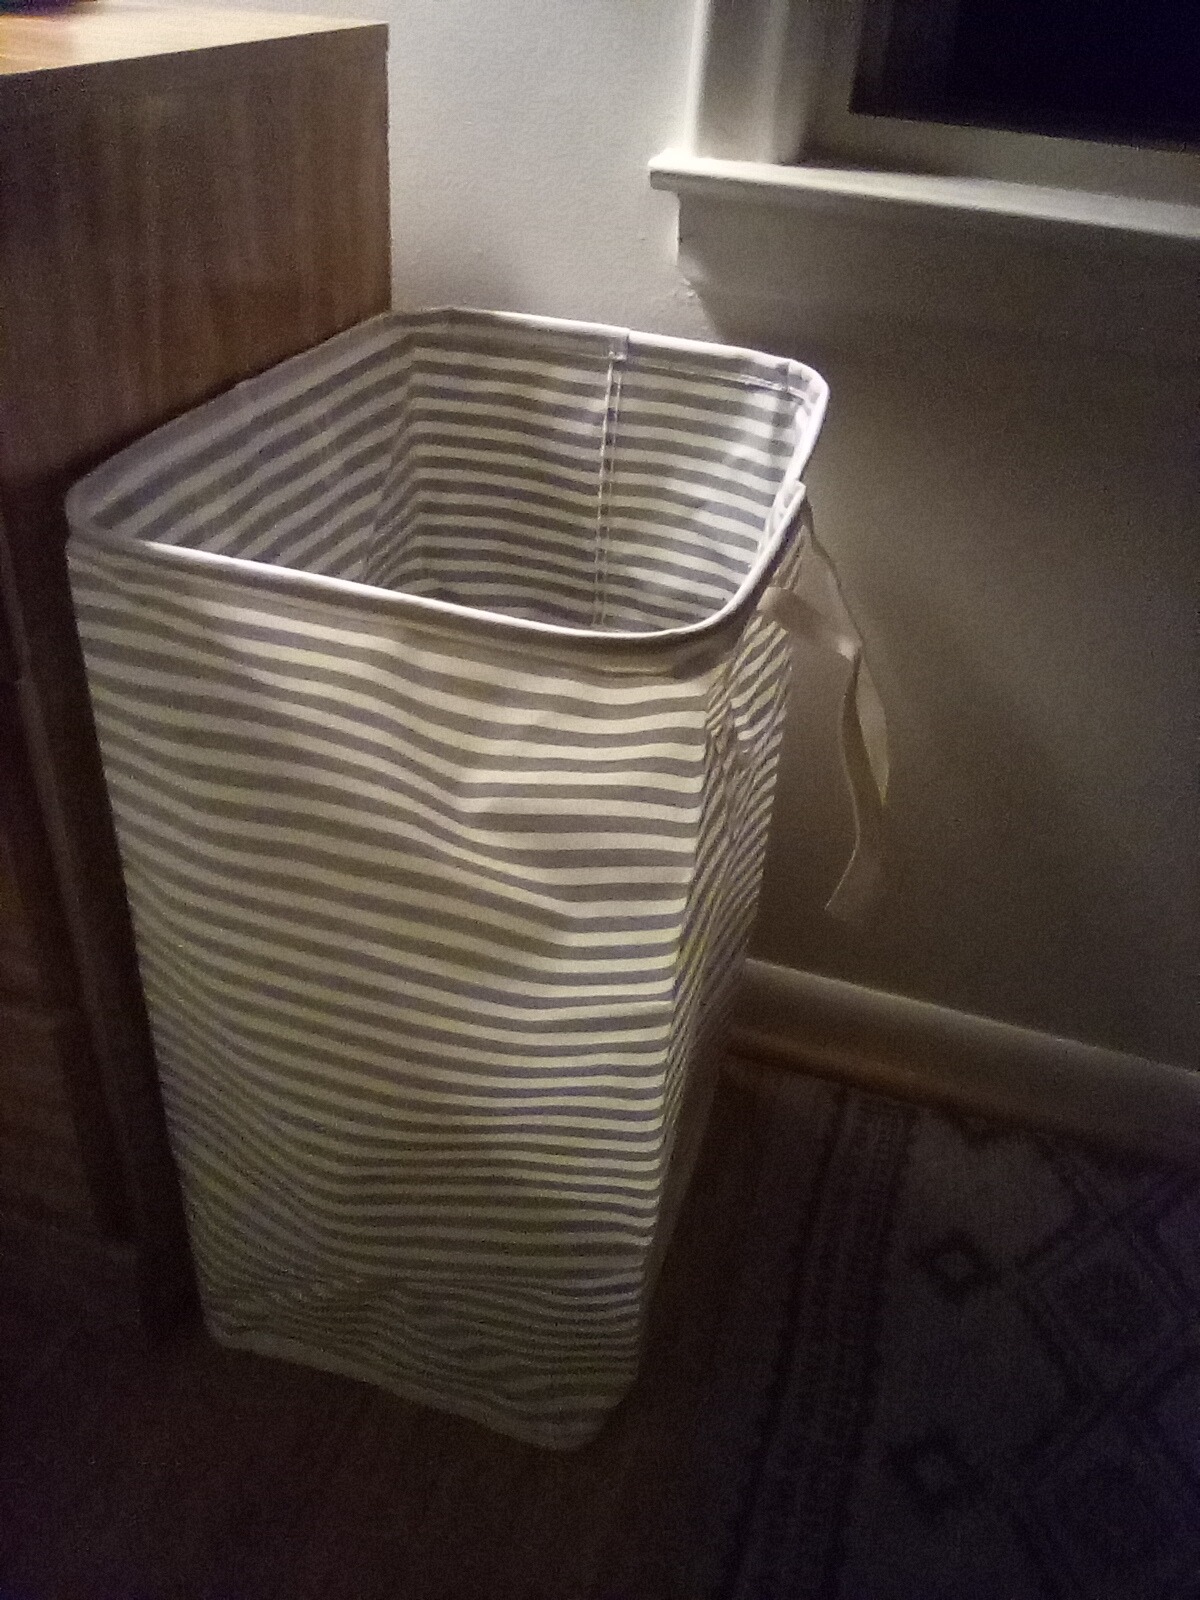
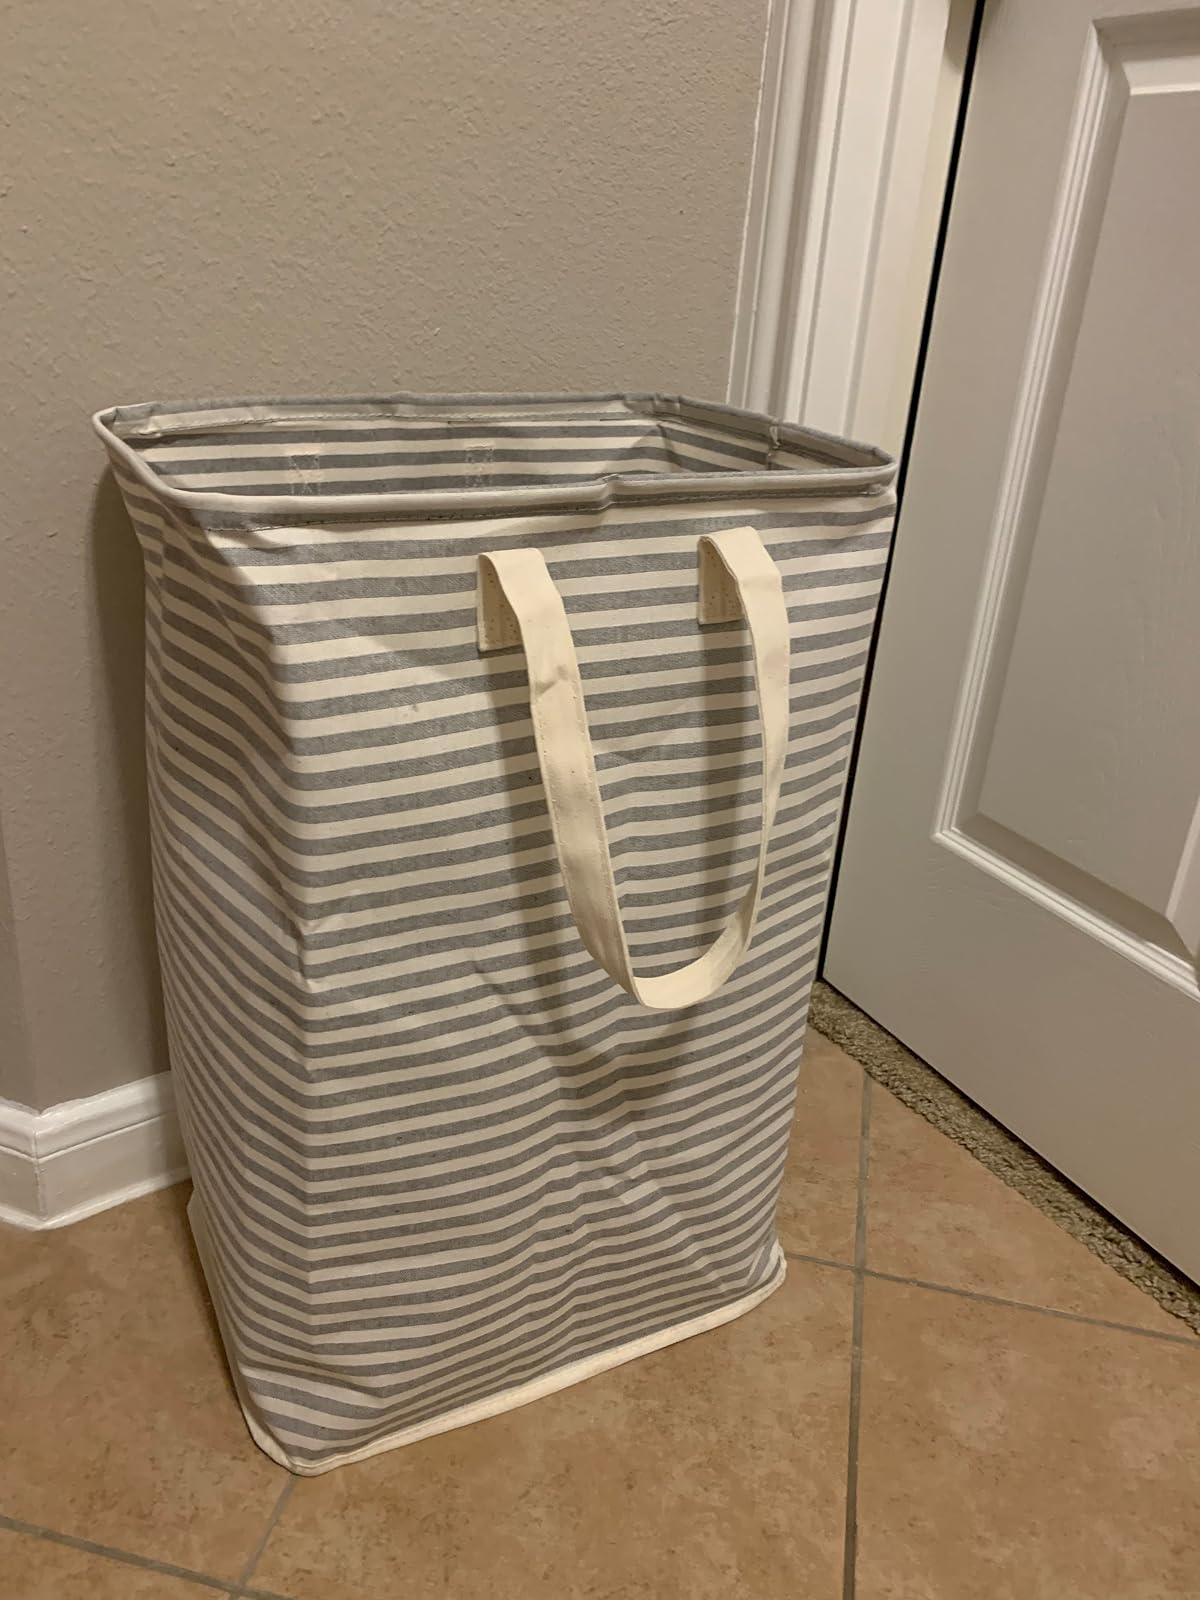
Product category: items_hamper
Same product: yes